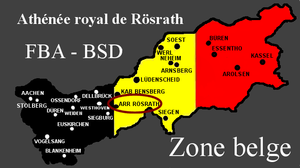
Athénée royal de Rösrath
L'athénée royal de Rösrath était un établissement d'enseignement de la Communauté française de Belgique, un athénée royal belge créé en 1950, en République fédérale d'Allemagne, pour les enfants des militaires et du personnel civil des forces armées belges.